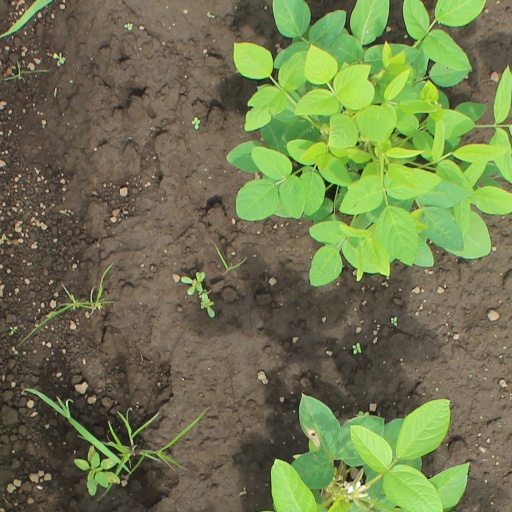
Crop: soybean